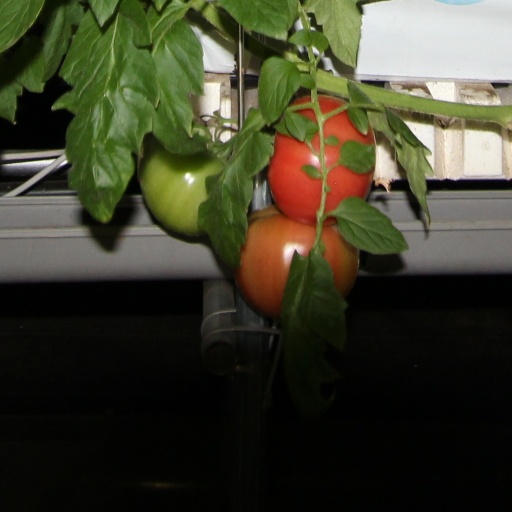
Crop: tomato